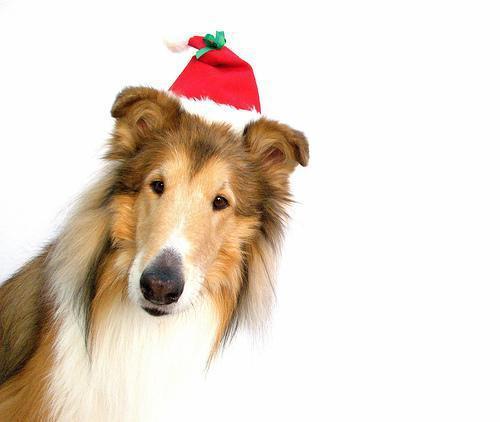
collie